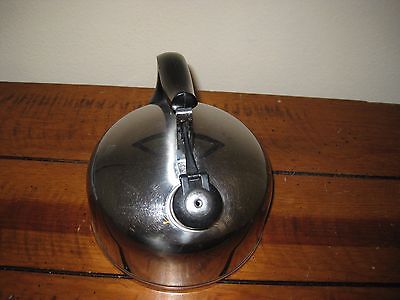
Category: kettle